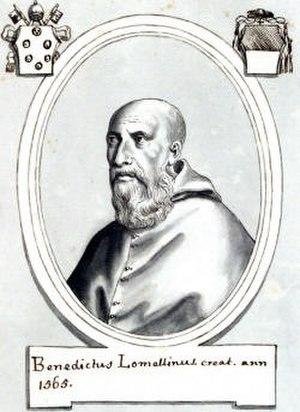
Benedetto Lomellini est un cardinal italien du XVIᵉ siècle. Giovanni Girolamo Lomellini est de sa famille.